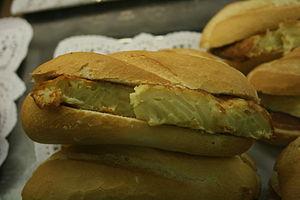
Cette page présente différents sandwichs et tartines existant à travers le monde.